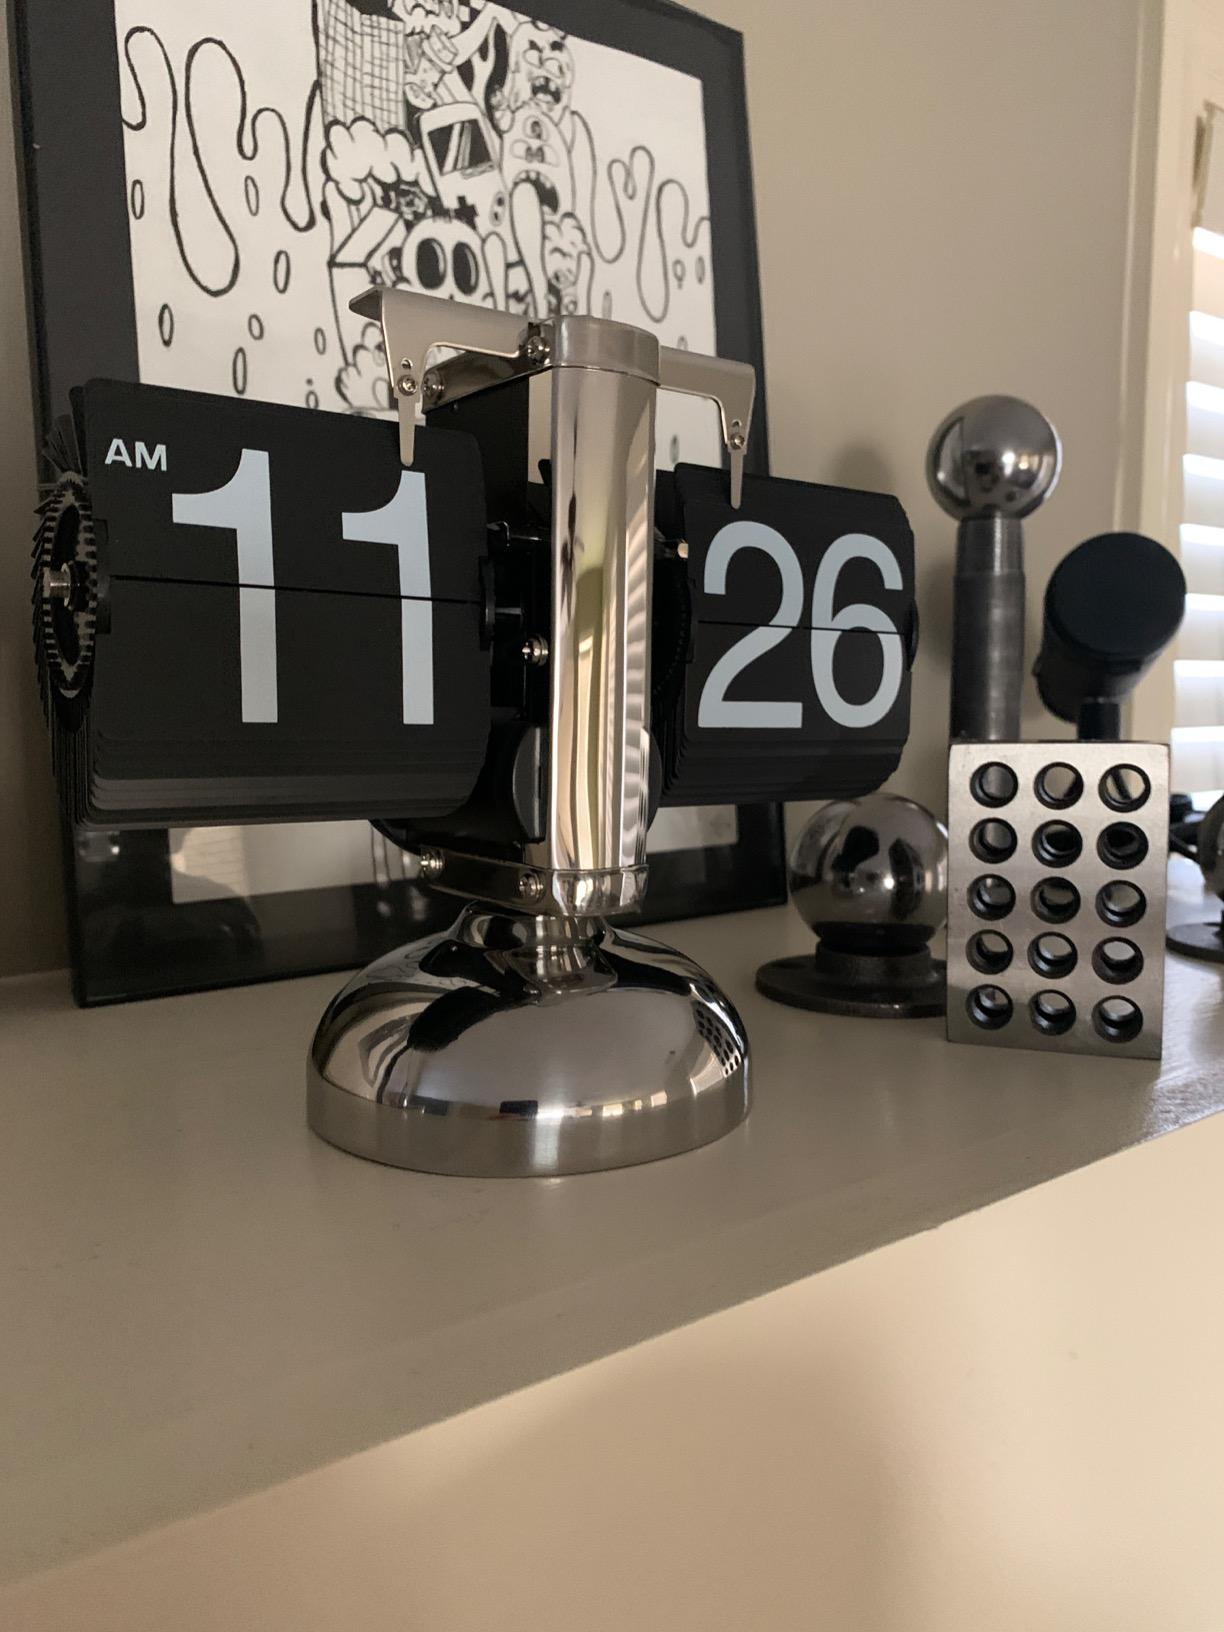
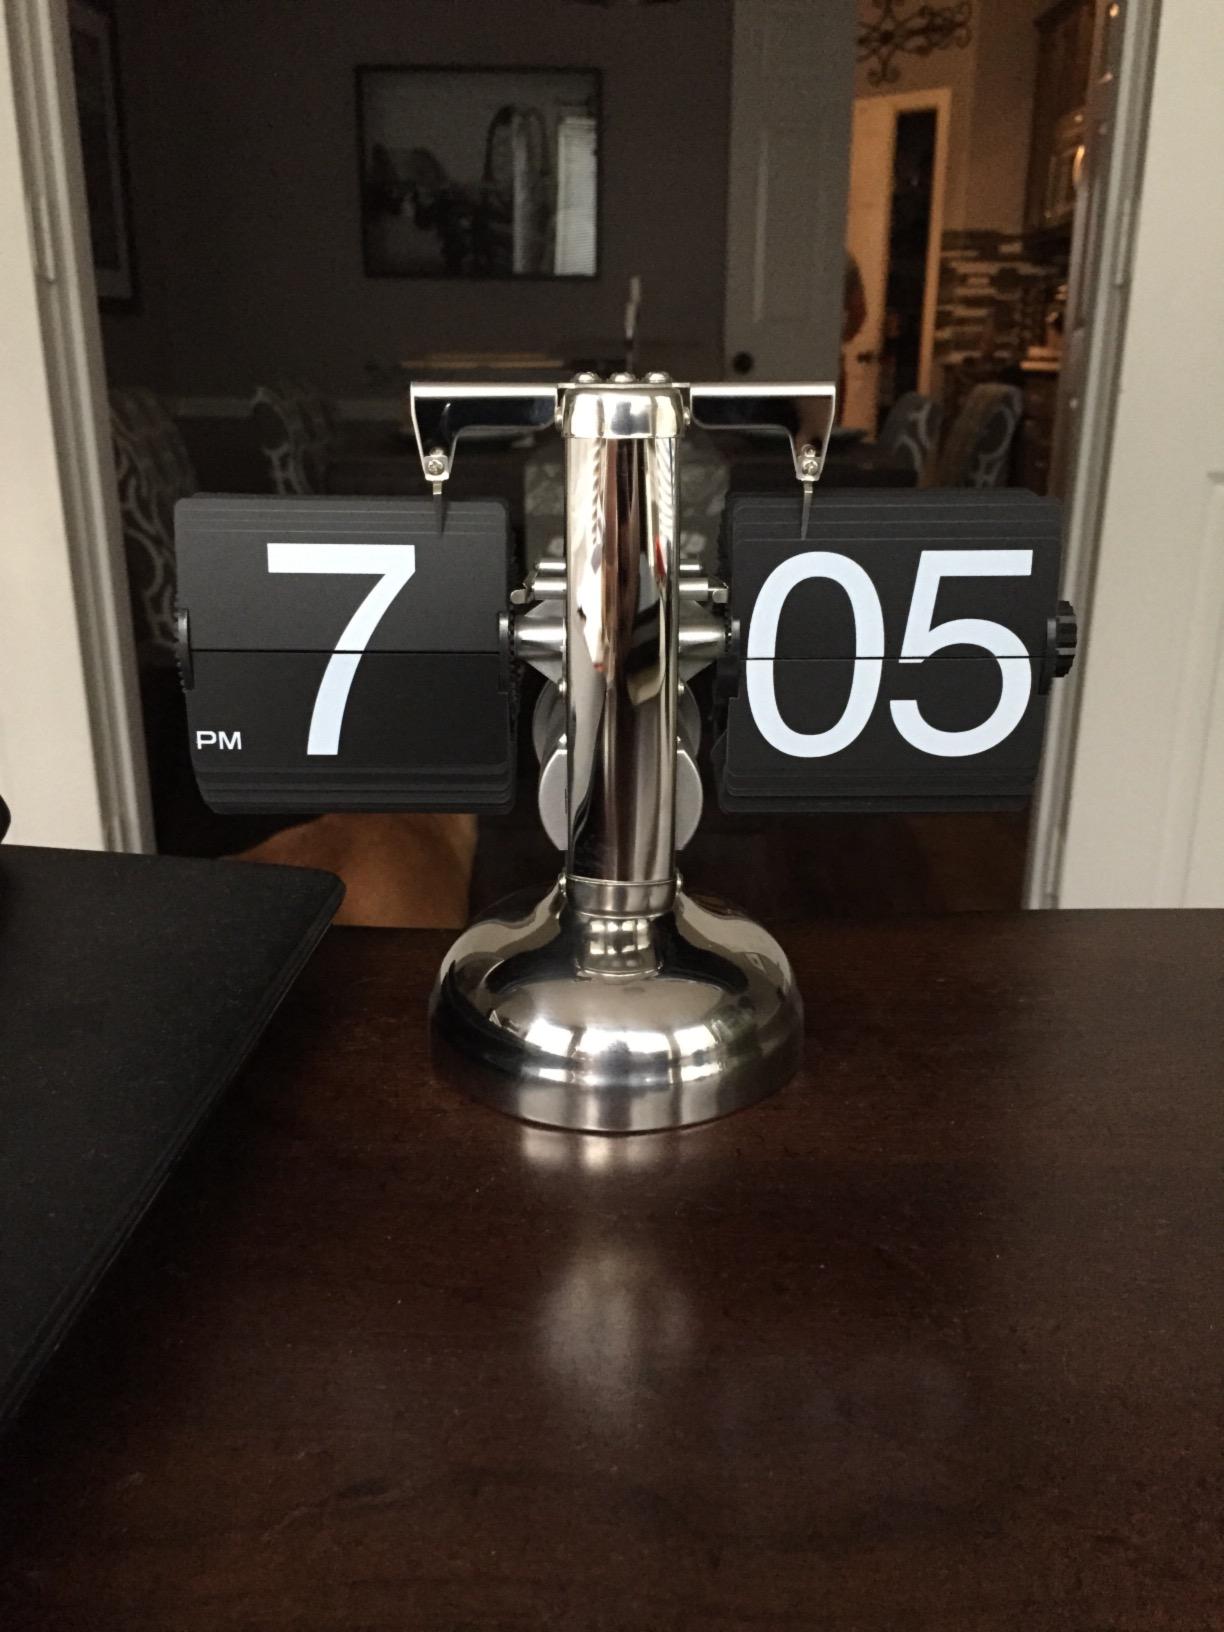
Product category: clock
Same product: yes